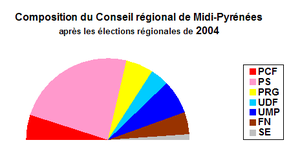
Composition du conseil régional de Midi-Pyrénées après les élections régionales de 2004